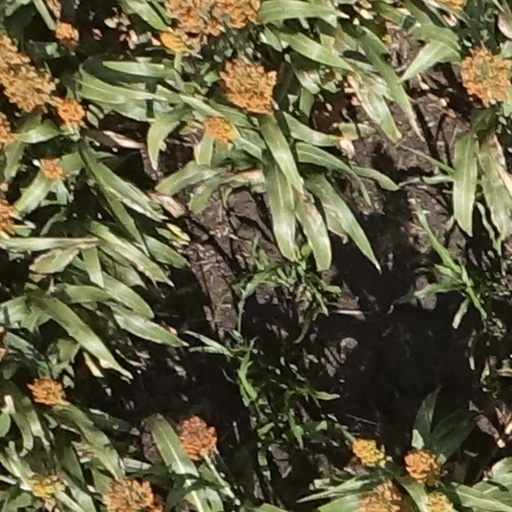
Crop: sorghum